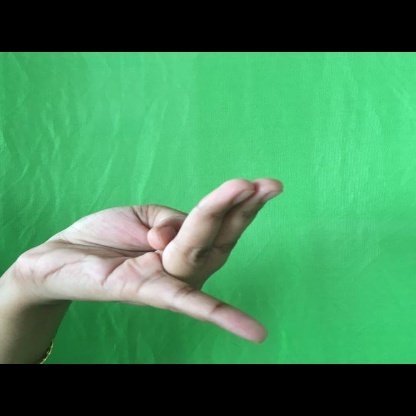
Mudra: Chaturam